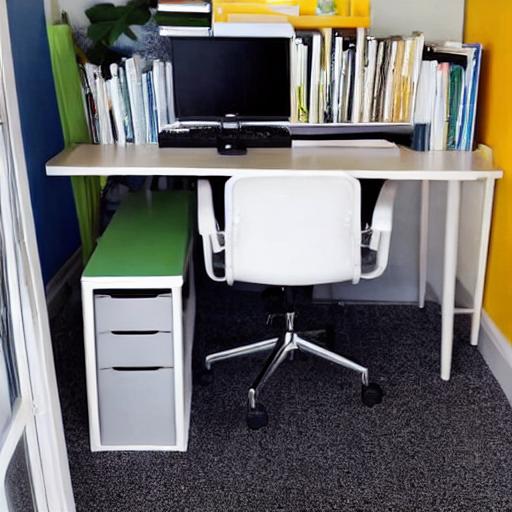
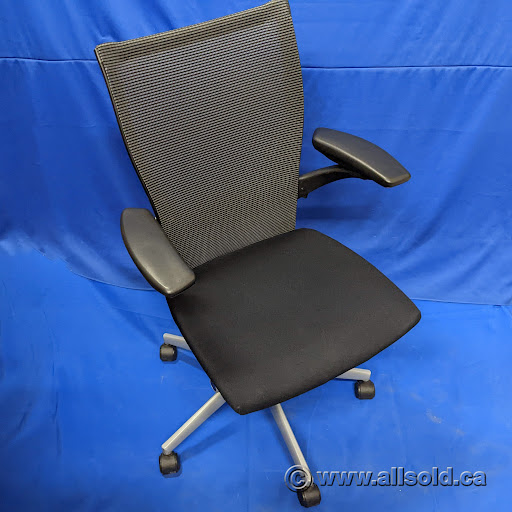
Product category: items_chair
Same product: no